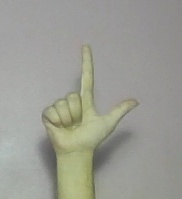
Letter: laam